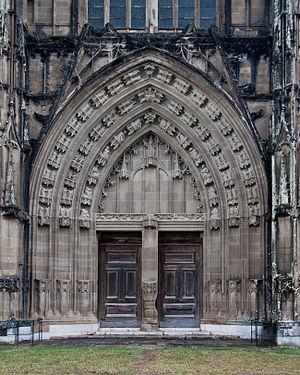
Portique central de l'église abbatiale de Saint-Antoine-l'Abbaye.
L'ordre hospitalier de Saint-Antoine ou Antonins regroupe les frères de l'ordre religieux hospitalier des chanoines réguliers de Saint-Antoine-en-Viennois qui fonctionna de 1089 à 1803.